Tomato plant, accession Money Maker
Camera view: tilt-top (135 deg); turntable rotation: 90 degrees
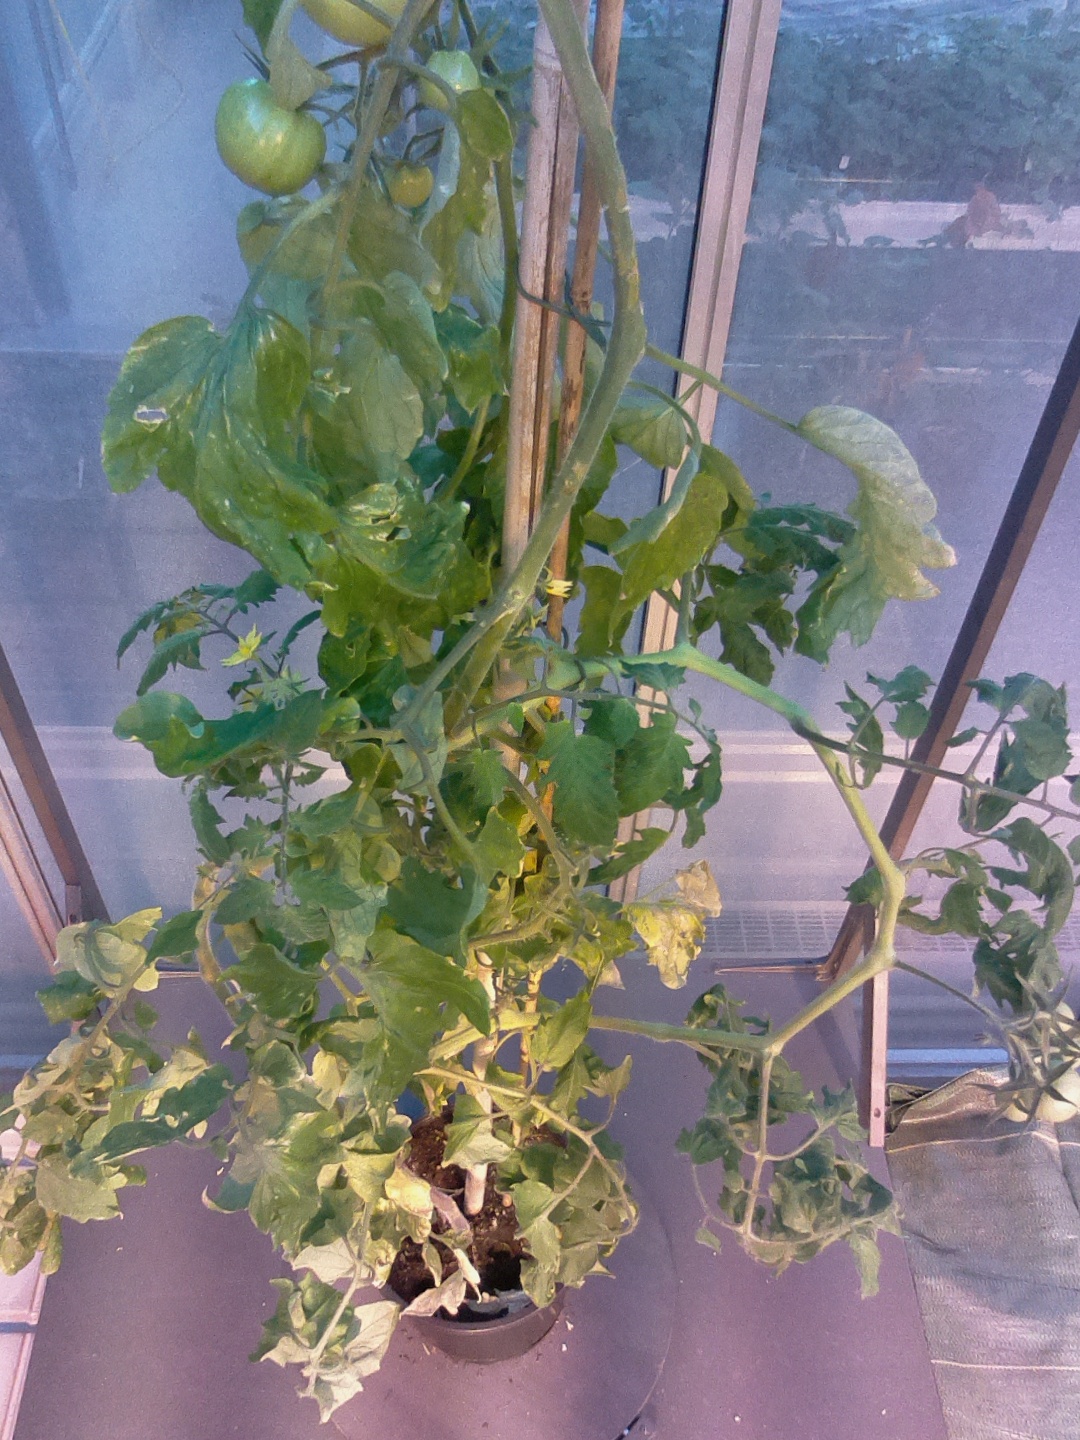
BBCH growth stage 77: 70%-80% of final fruit size